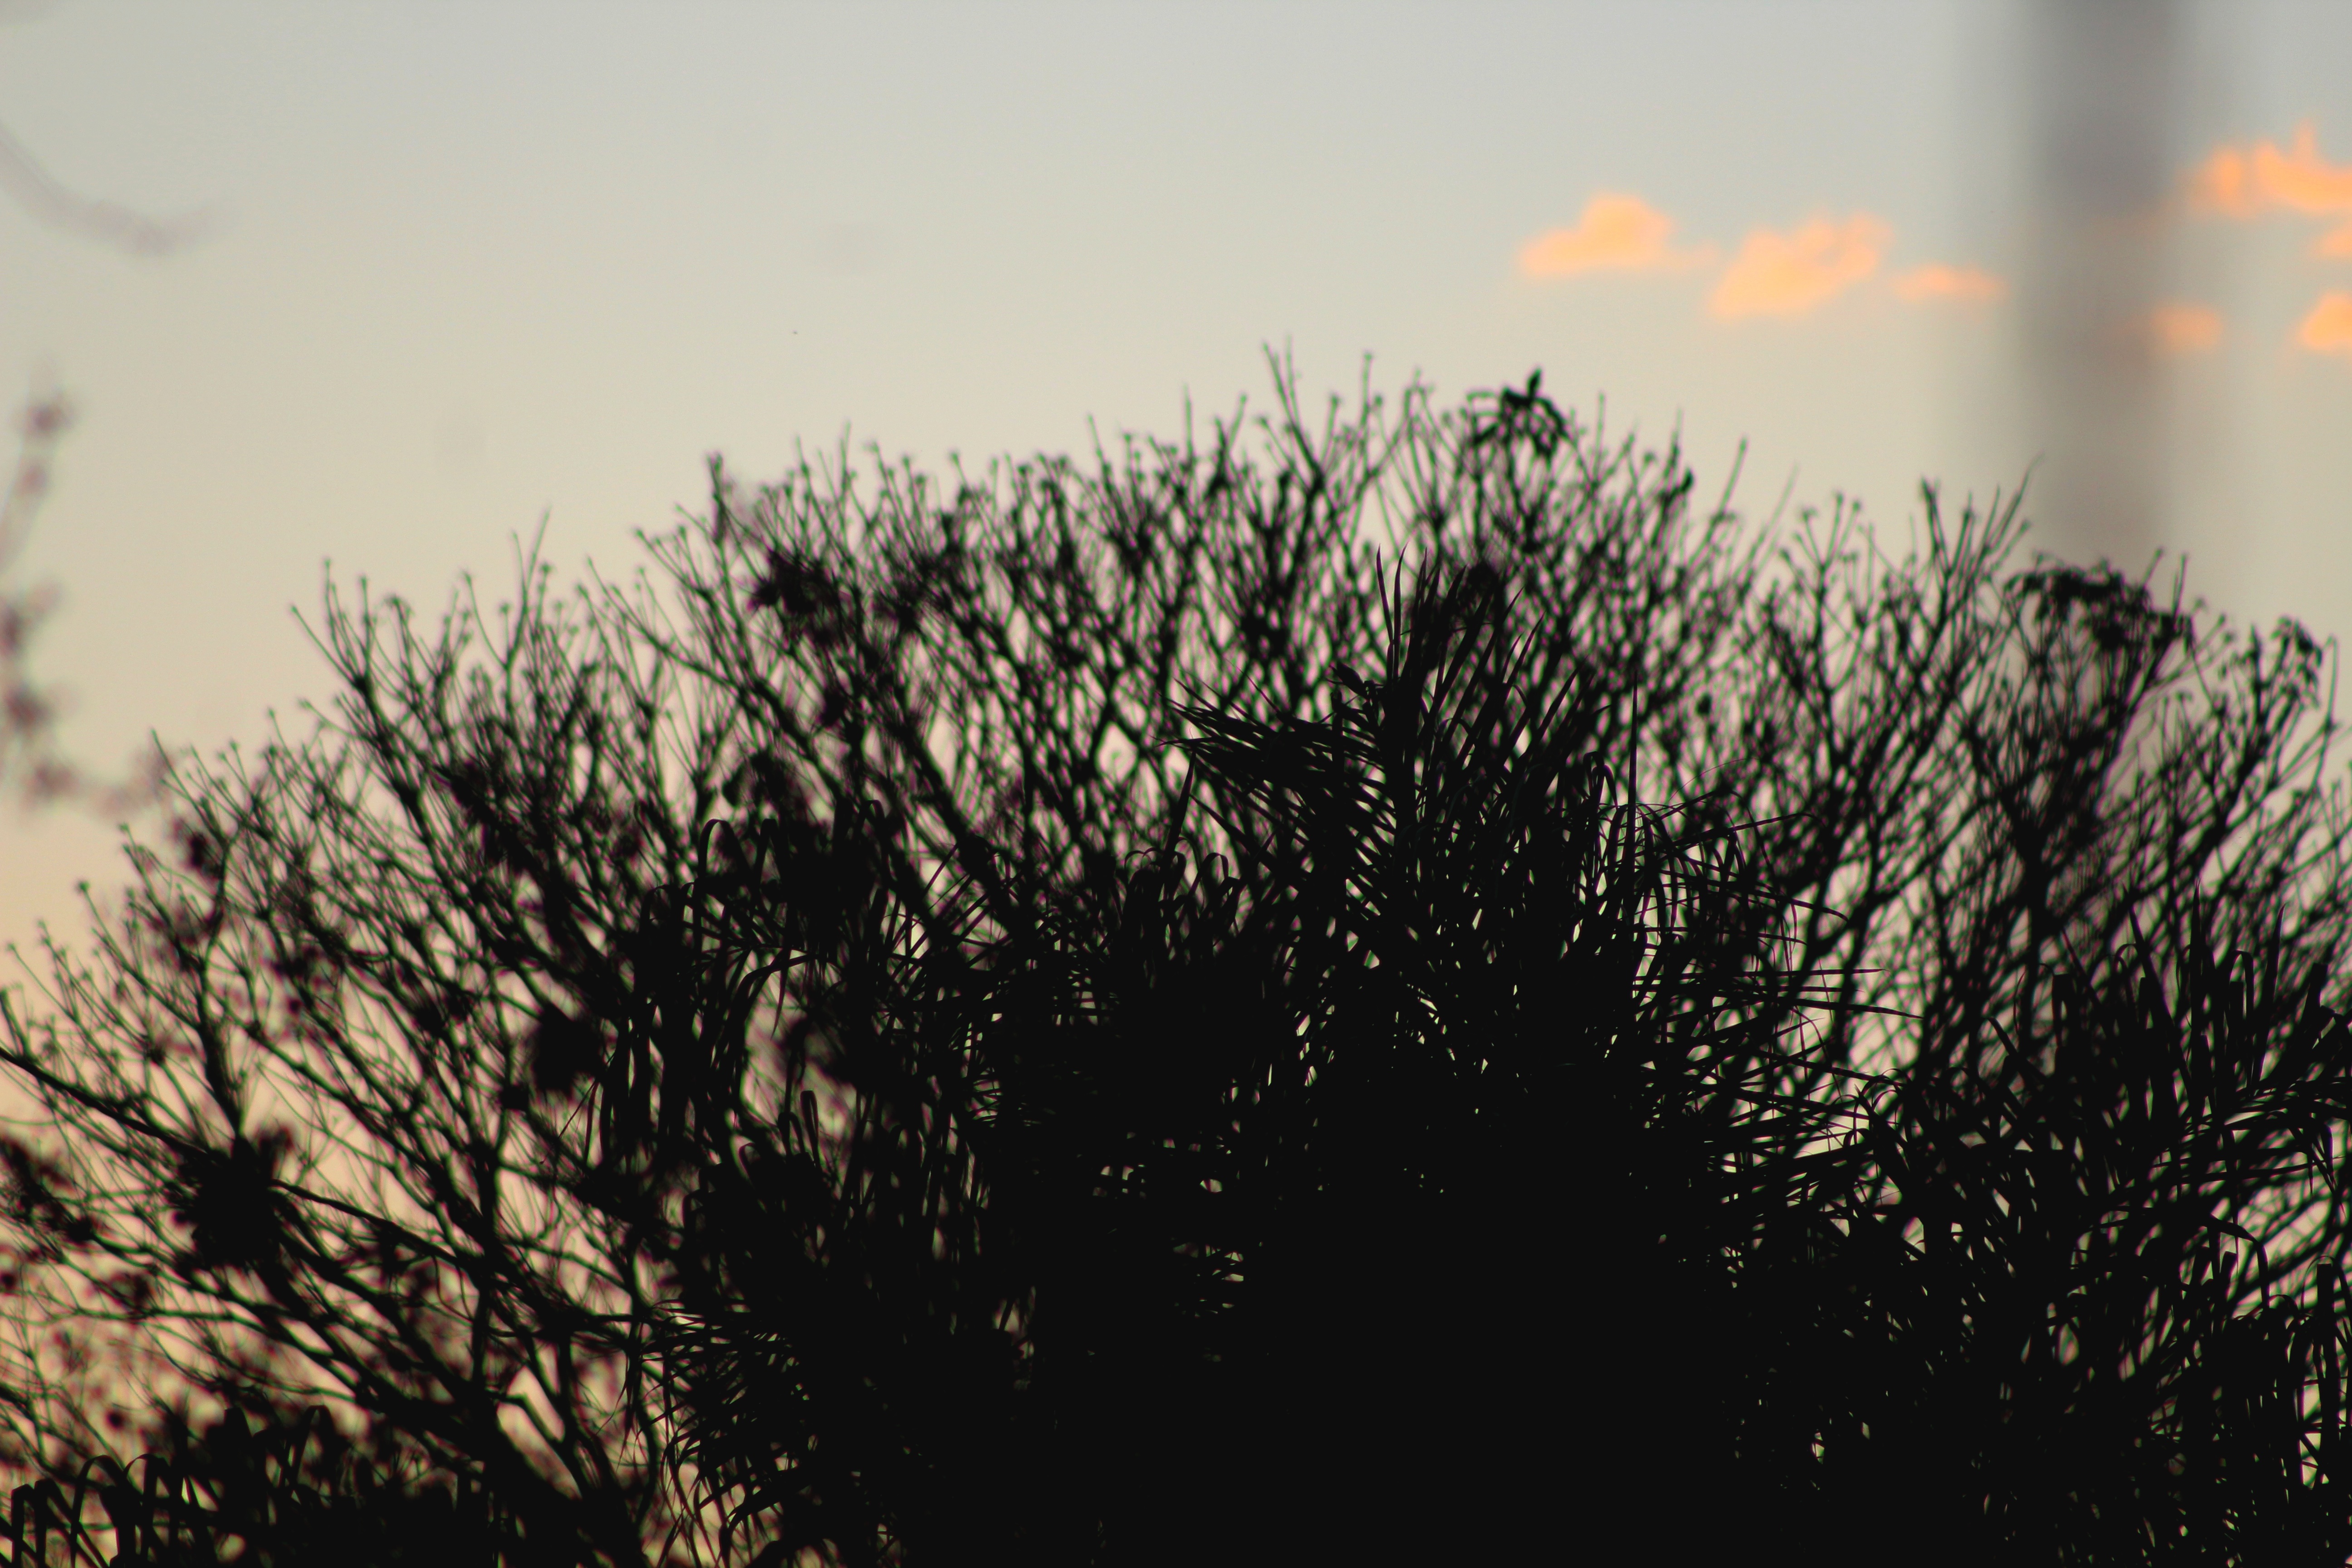
tree, nature, grass, horizon, branch, light, cloud, plant, sky, sun, sunrise, sunset, sunlight, morning, leaf, dawn, atmosphere, dusk, evening, reflection, autumn, darkness, atmospheric phenomenon, atmosphere of earth, woody plant